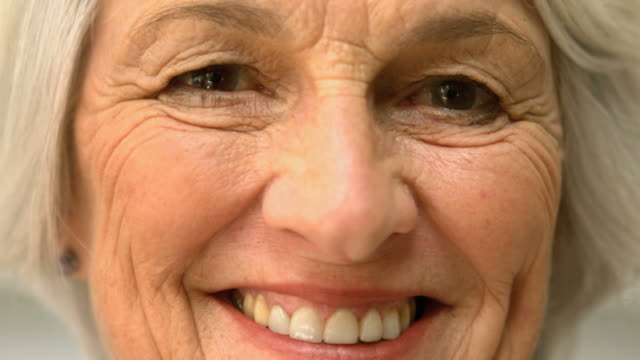
Gender: women